Utashinai

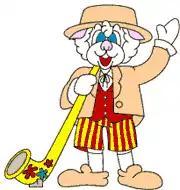
Horun-kun, the city's mascot

Utashinai's mascot is , unveiled in 1998. He is a sheep carrying an alphorn, who moved from Switzerland to Japan.